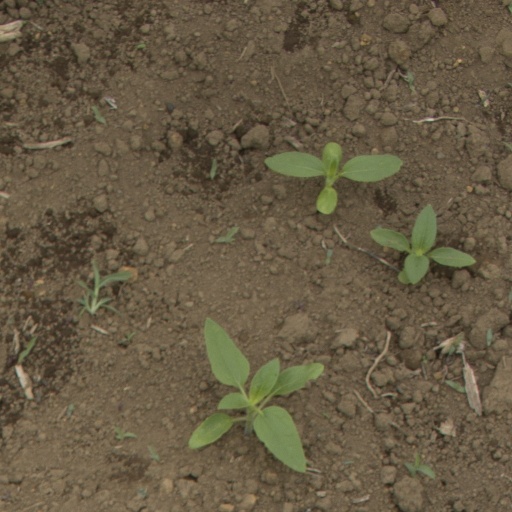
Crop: Jerusalem artichoke